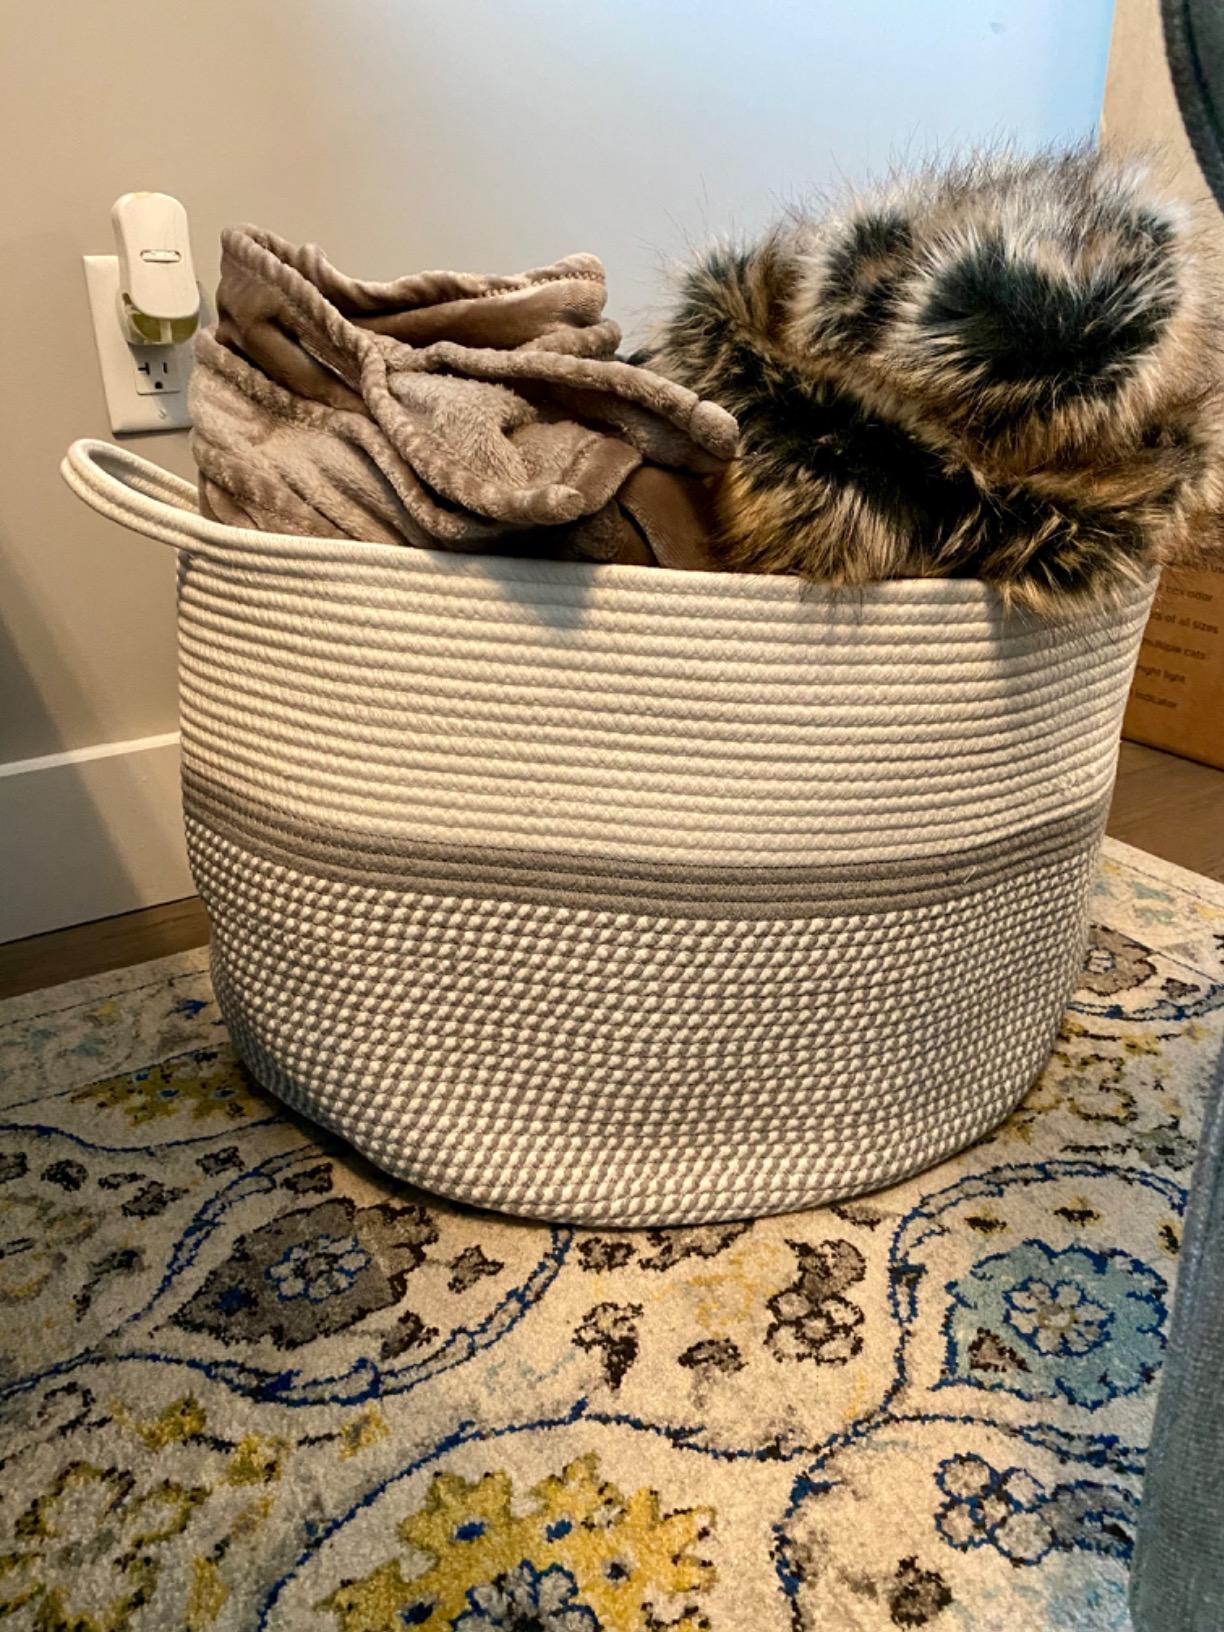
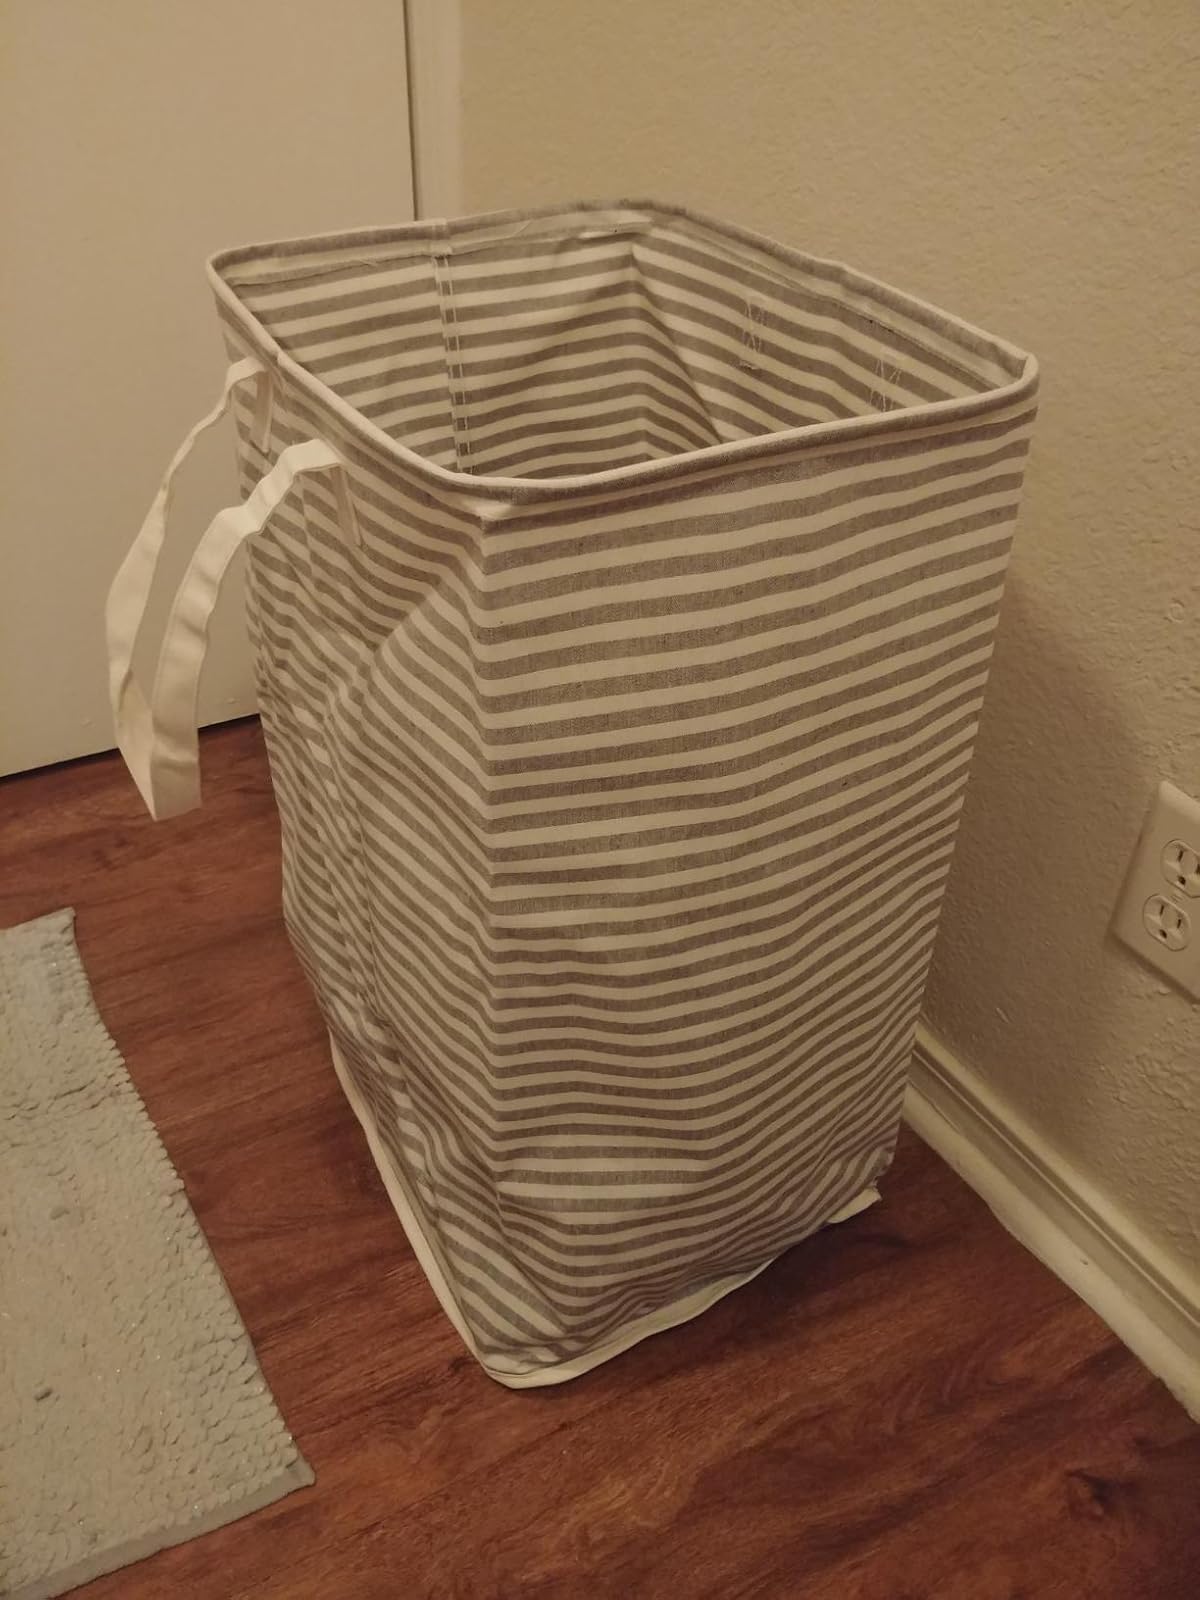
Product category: items_hamper
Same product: no